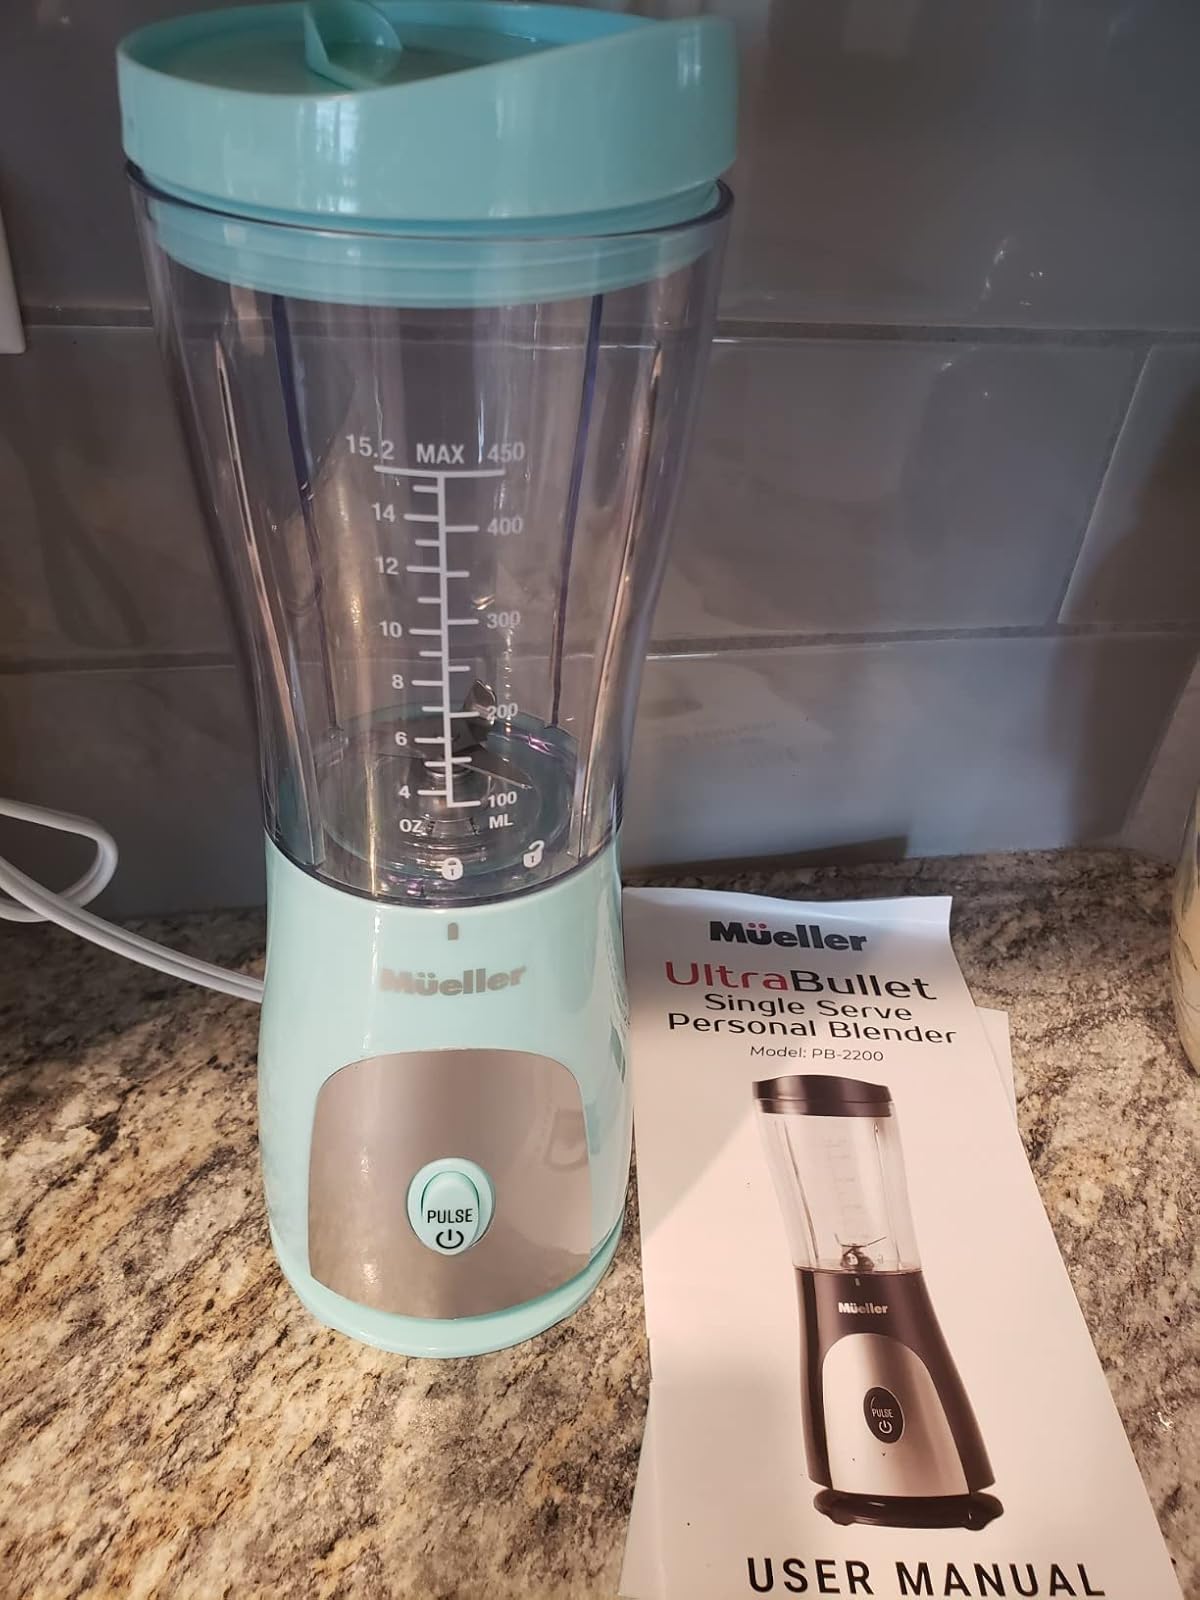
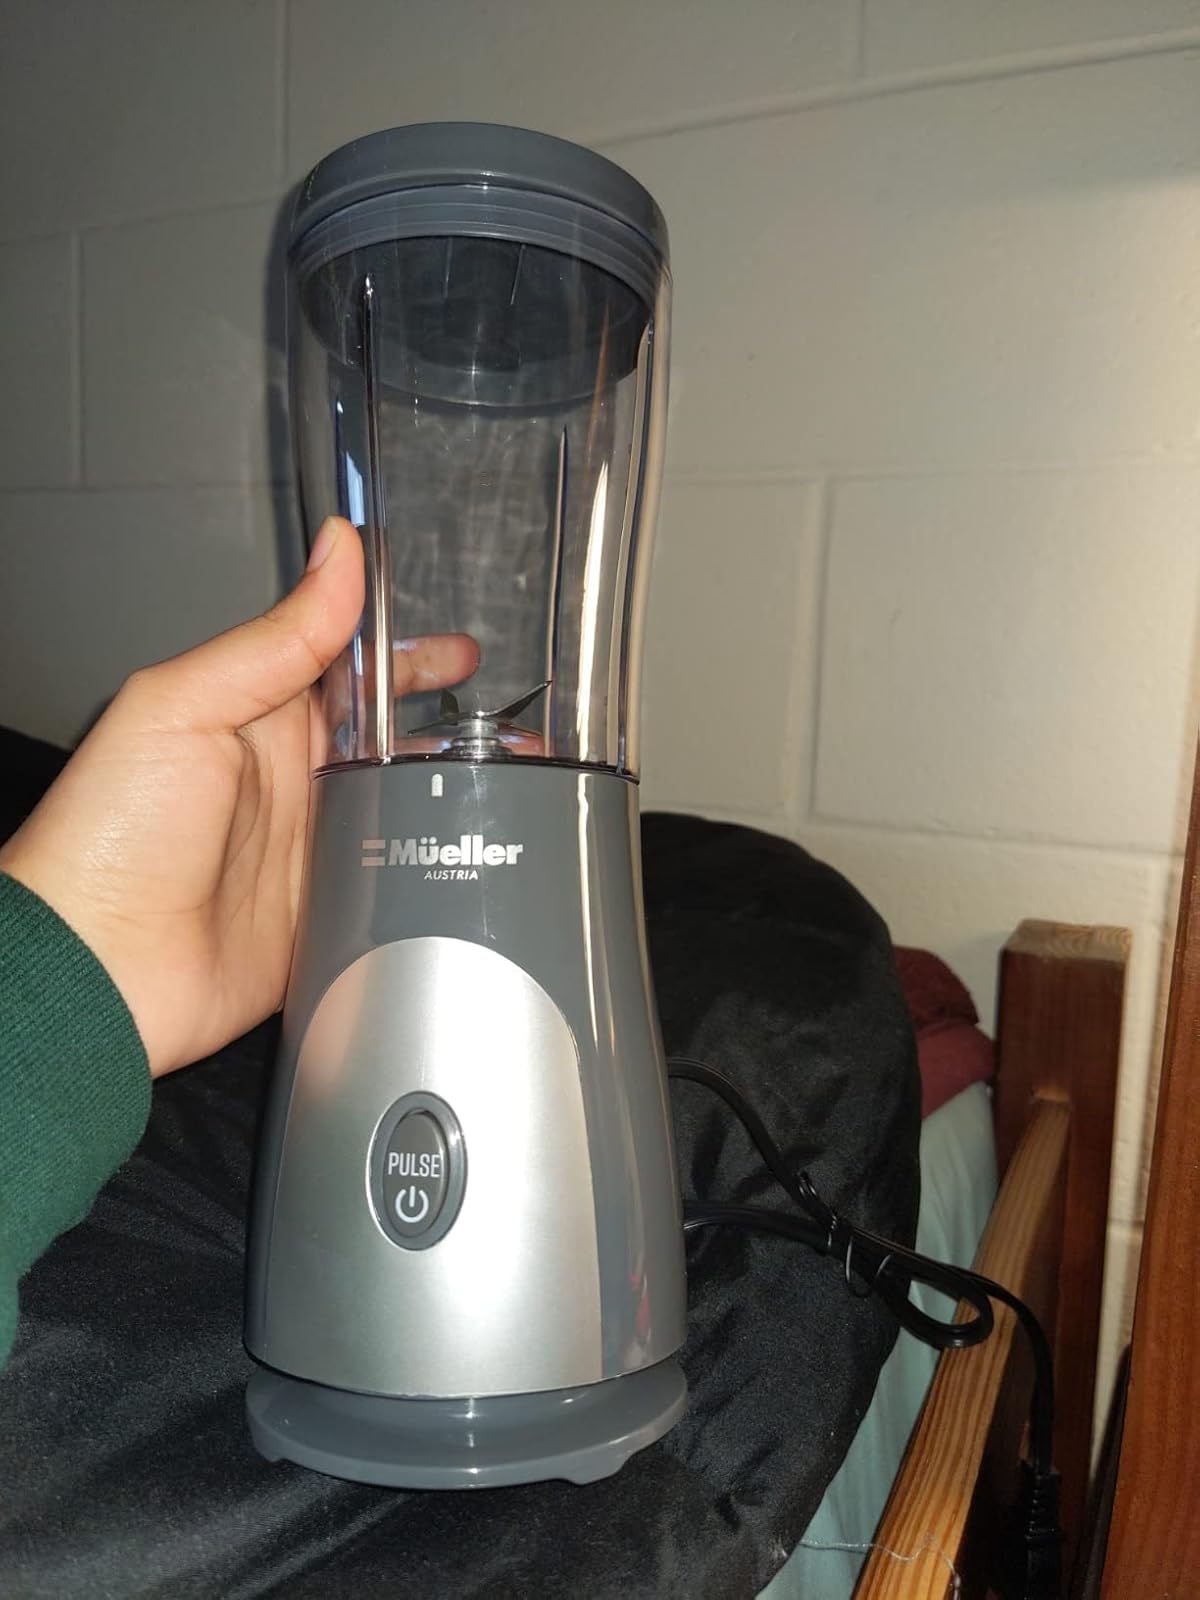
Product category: items_blender
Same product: no